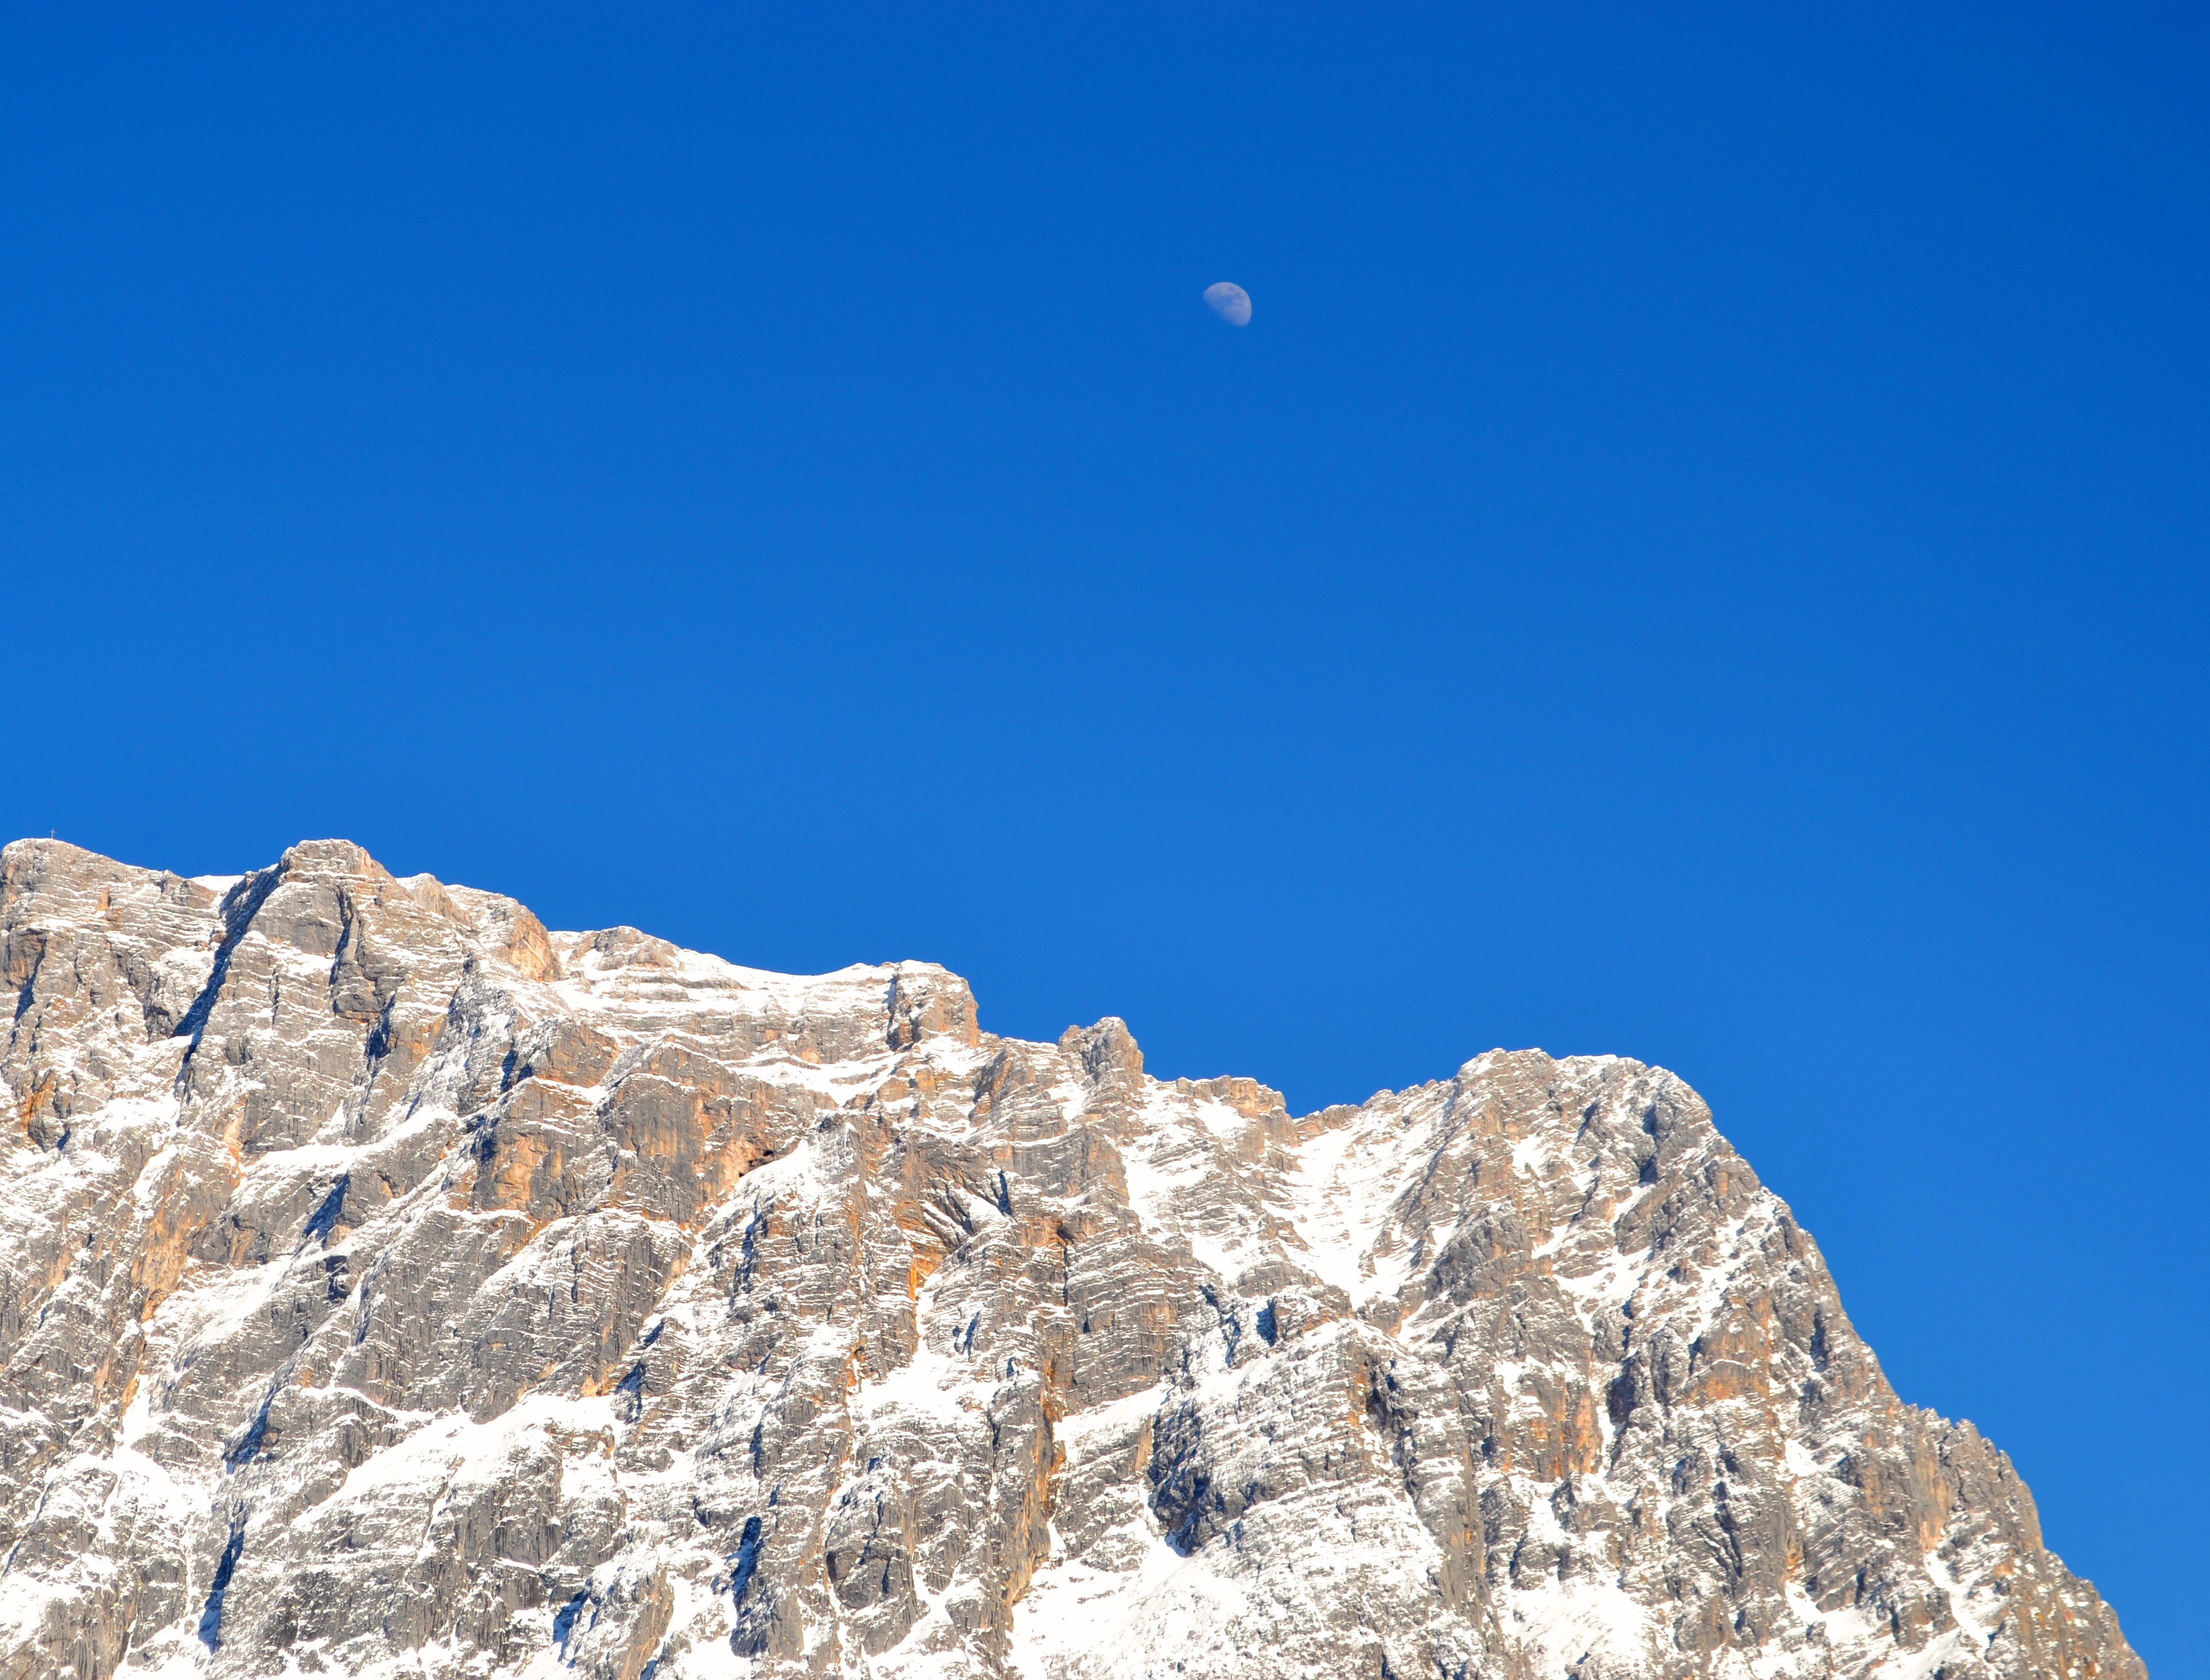
landscape, mountain, sky, mountain range, alpine, moon, ridge, summit, mountaineering, edge, mountains, alps, plateau, germany, zugspitze, main, landform, mountainous landforms